Judy-Lynn del Rey

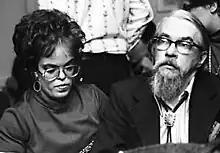
Judy-Lynn and Lester Del Rey at Minicon 8 in 1974

Judy-Lynn del Rey née Benjamin (January 26, 1943 – February 20, 1986) was a science fiction editor.